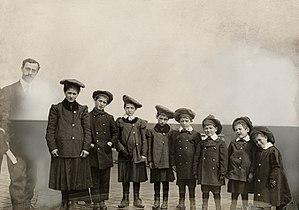
L’histoire des Juifs en URSS se réfère aux Juifs des différentes régions de l'Union soviétique. Pour les Juifs, la période soviétique signifia d'une part l'abolition des discriminations antérieures, la condamnation officielle de toute forme de racisme et d'antisémitisme, et l'ouverture de l'« ascenseur social » soviétique à tout citoyen sans distinction d'origines et de religion, mais d'autre part l'apparition progressive de nouvelles formes d'antisémitisme sur fond idéologique communiste, au nom d'un « internationalisme prolétarien » et d'un athéisme d'État qui condamnaient le judaïsme culturel comme « cosmopolite et nationaliste bourgeois », et le judaïsme religieux comme « archaïsme rétrograde ».